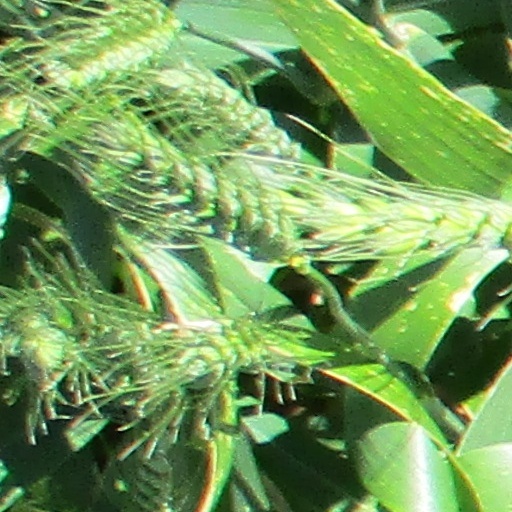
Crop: wheat